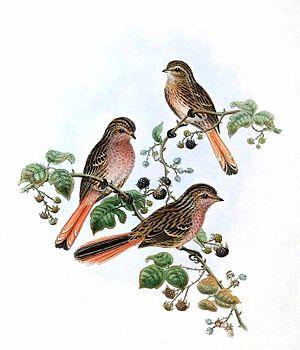
Urocynchramus pylzowi (Bruselin de Przewalski)
Le Bruselin de Przewalski, unique représentant du genre Urocynchramus et de la famille des Urocynchramidae, est une espèce de passereaux endémique des montagnes du centre de la Chine.